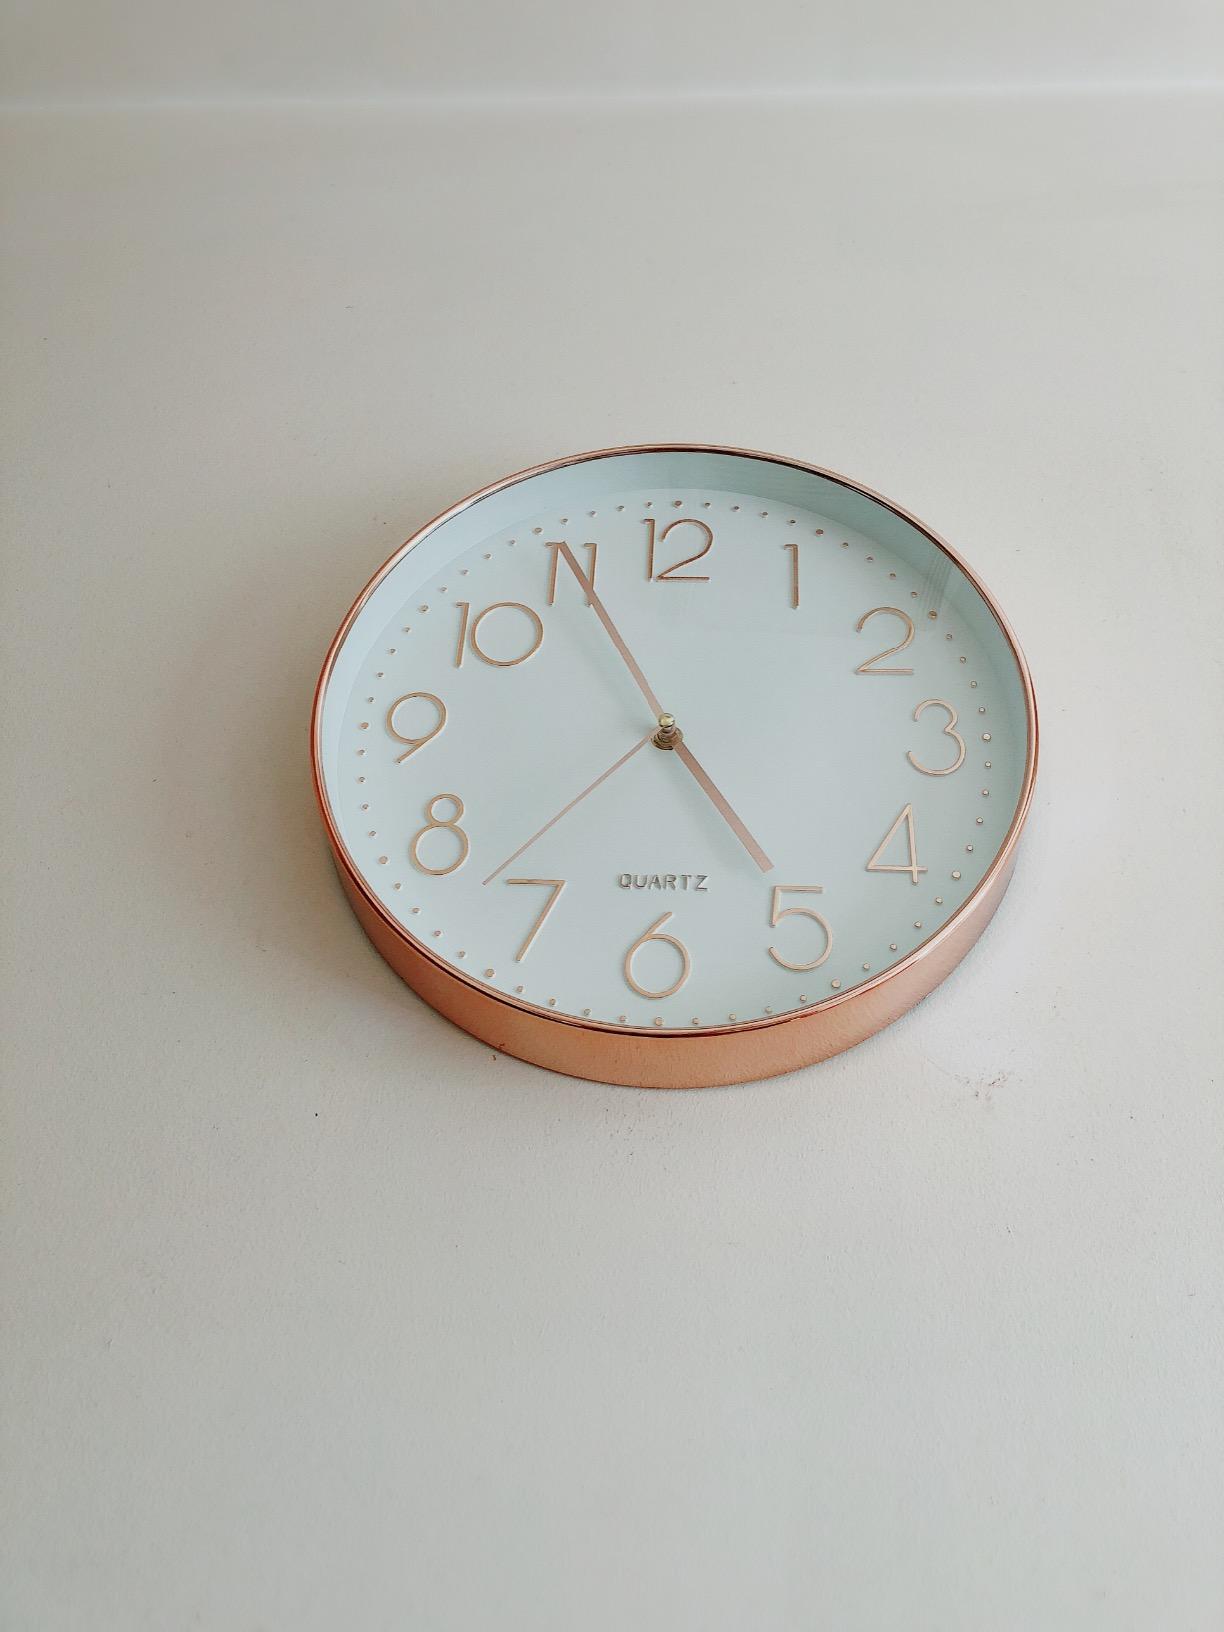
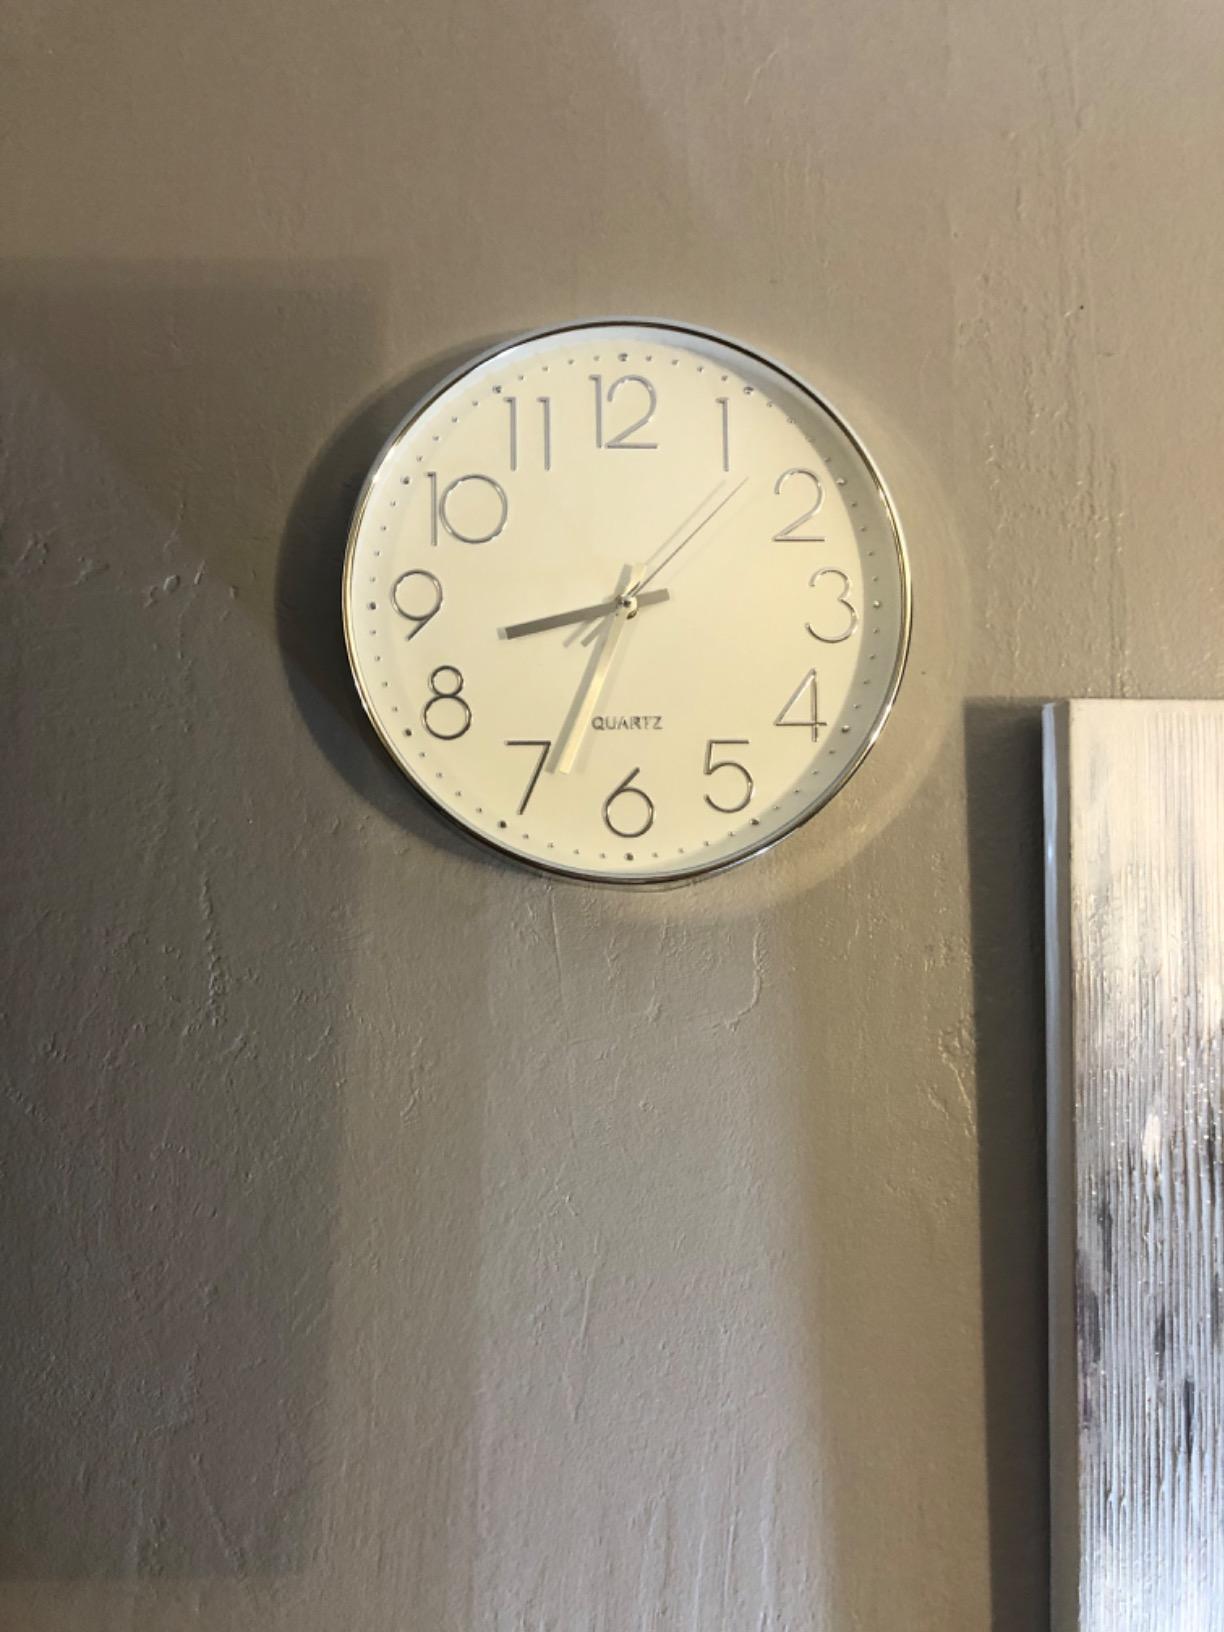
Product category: clock
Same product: no